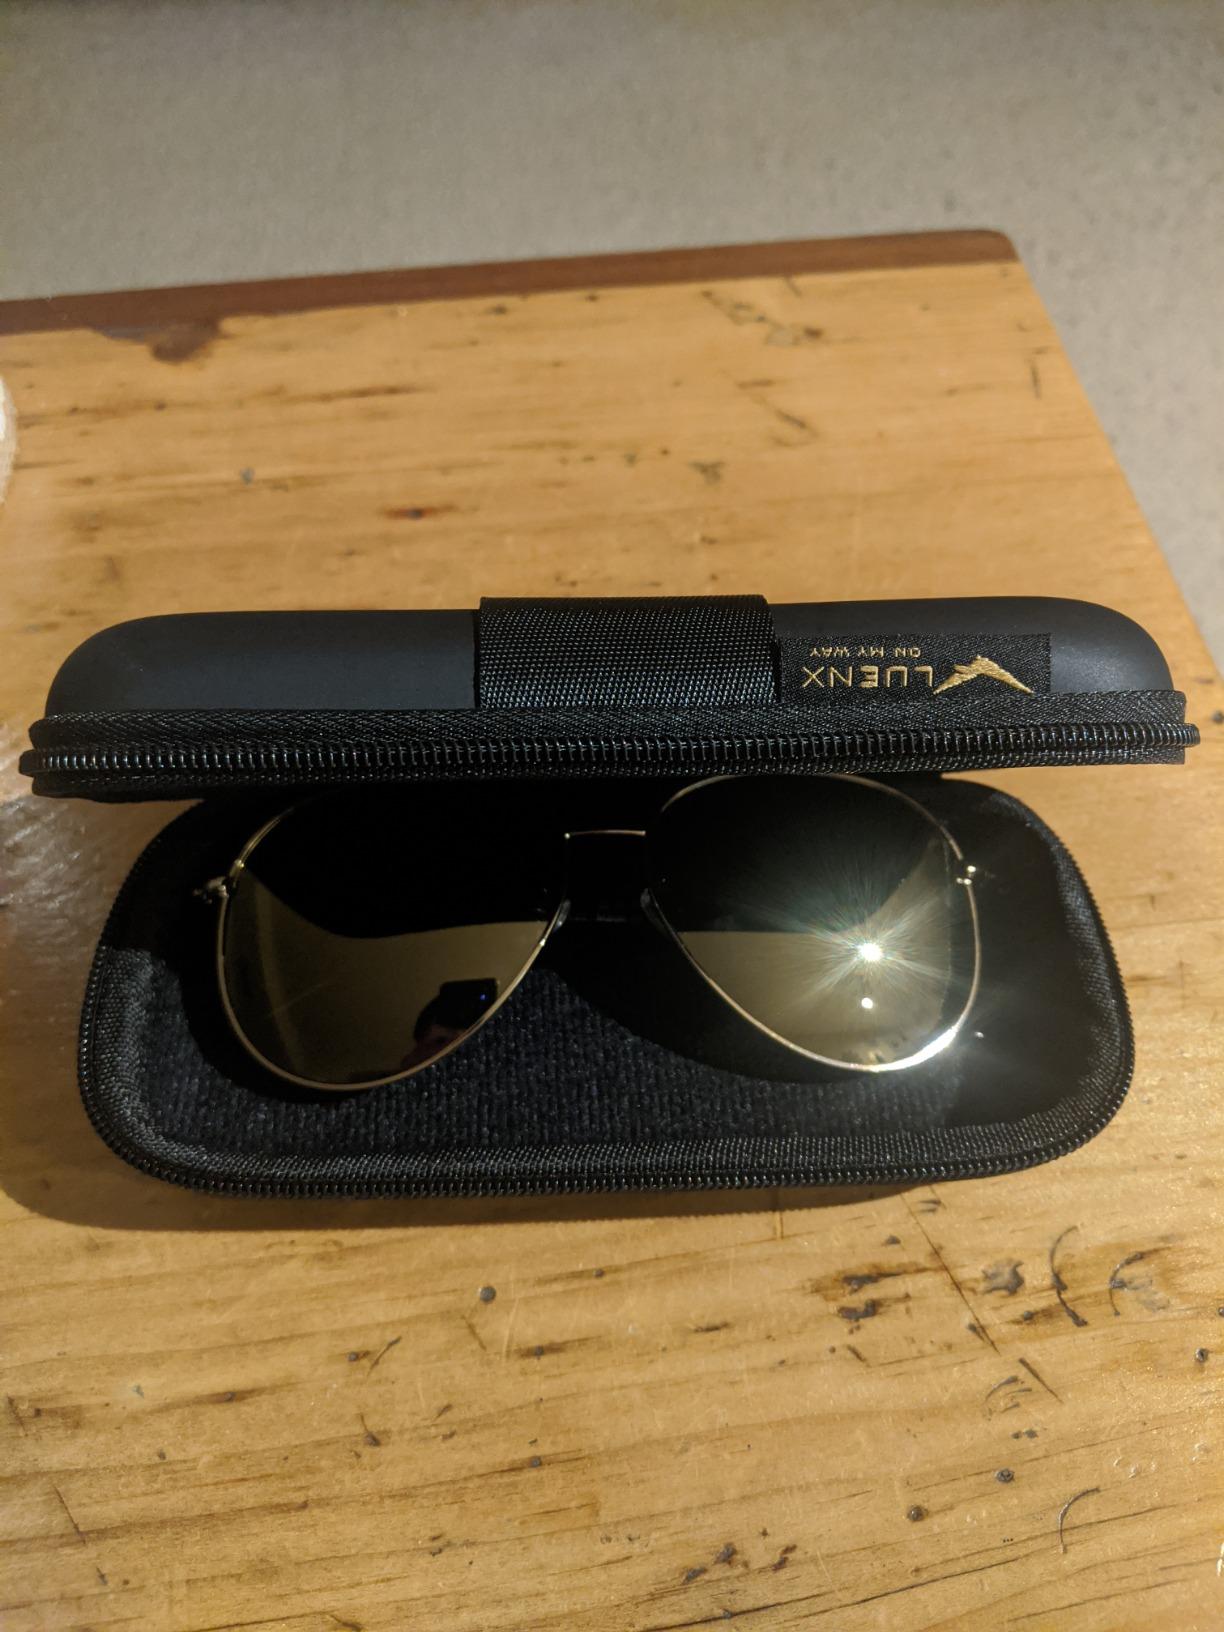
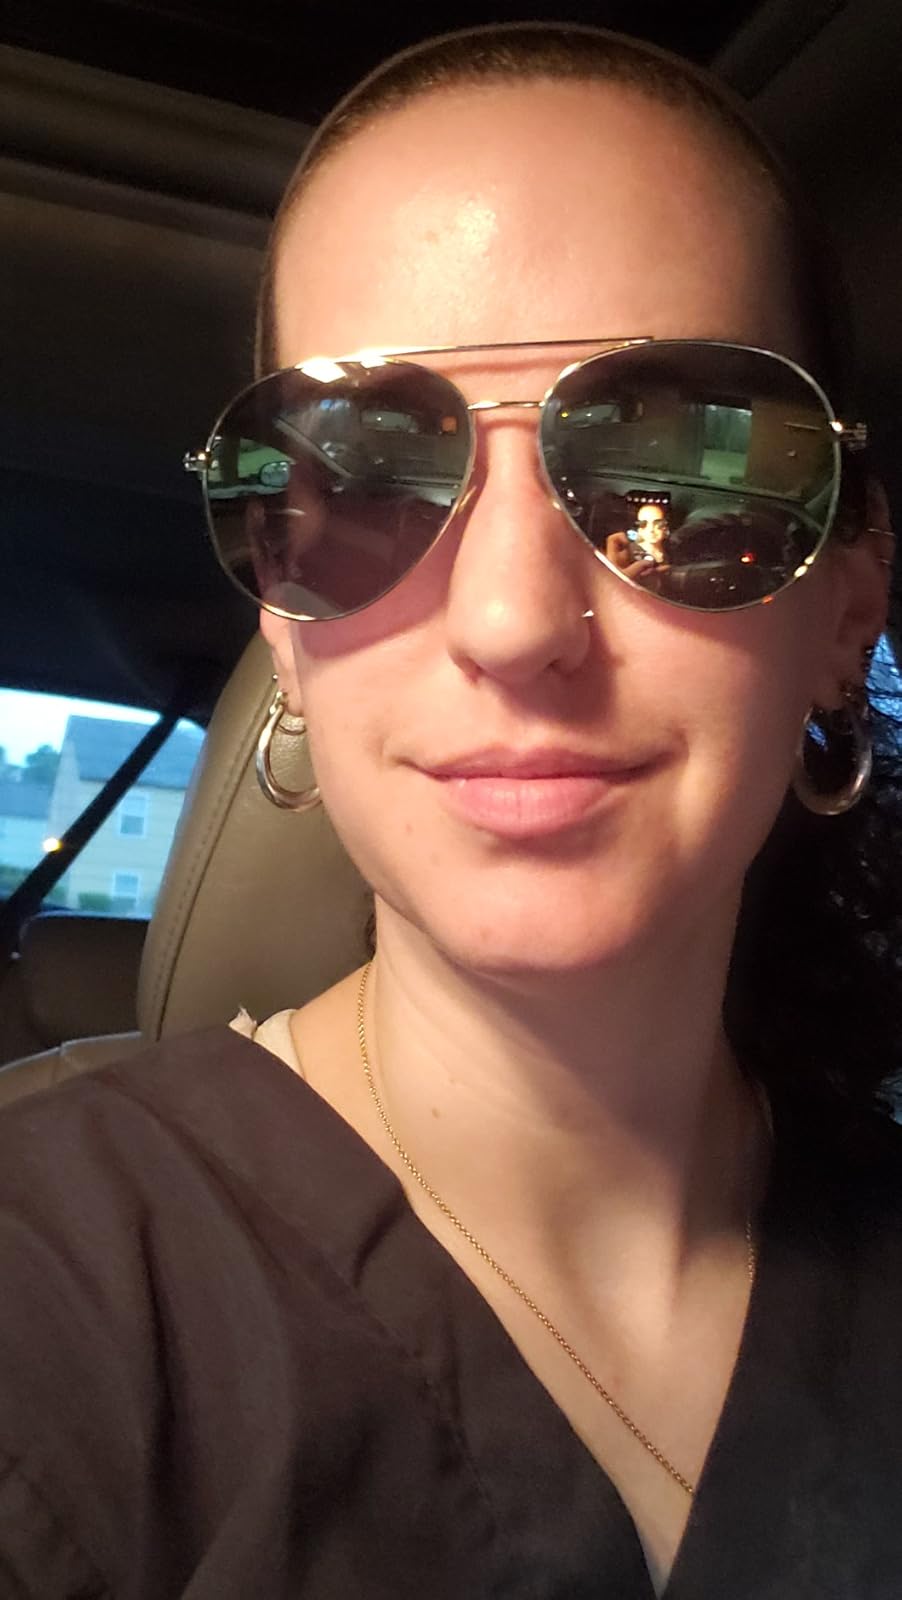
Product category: accessories_sunglasses
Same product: yes